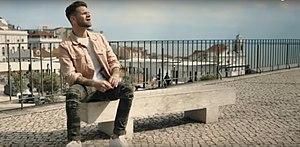
Keen'v
Keen'V, de son vrai nom Kevin Bonnet, né le 31 janvier 1983 à Mont-Saint-Aignan, en Seine-Maritime, est un auteur-compositeur-interprète français.